P. E. Shotwell

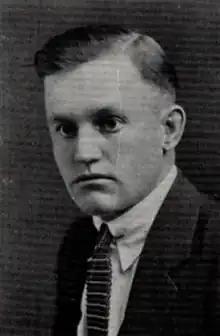
Shotwell pictured in "The Bronco 1925", Hardin-Simmons yearbook

Prince Elmer "Pete" Shotwell (August 17, 1893 – February 8, 1978) was an American football coach.